Royal Arsenal

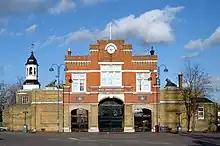
Royal Arsenal Gatehouse (Beresford Gate) in 2007

The Royal Arsenal, Woolwich is an establishment on the south bank of the River Thames in Woolwich in south-east London, England, that was used for the manufacture of armaments and ammunition, proofing, and explosives research for the British armed forces. It was originally known as the Woolwich Warren, having begun on land previously used as a domestic warren in the grounds of a mid-16th century Tudor house, Tower Place. Much of the initial history of the site is linked with that of the Office of Ordnance, which purchased the Warren in the late 17th century in order to expand an earlier base at Gun Wharf in Woolwich Dockyard.